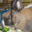
Label: rabbit